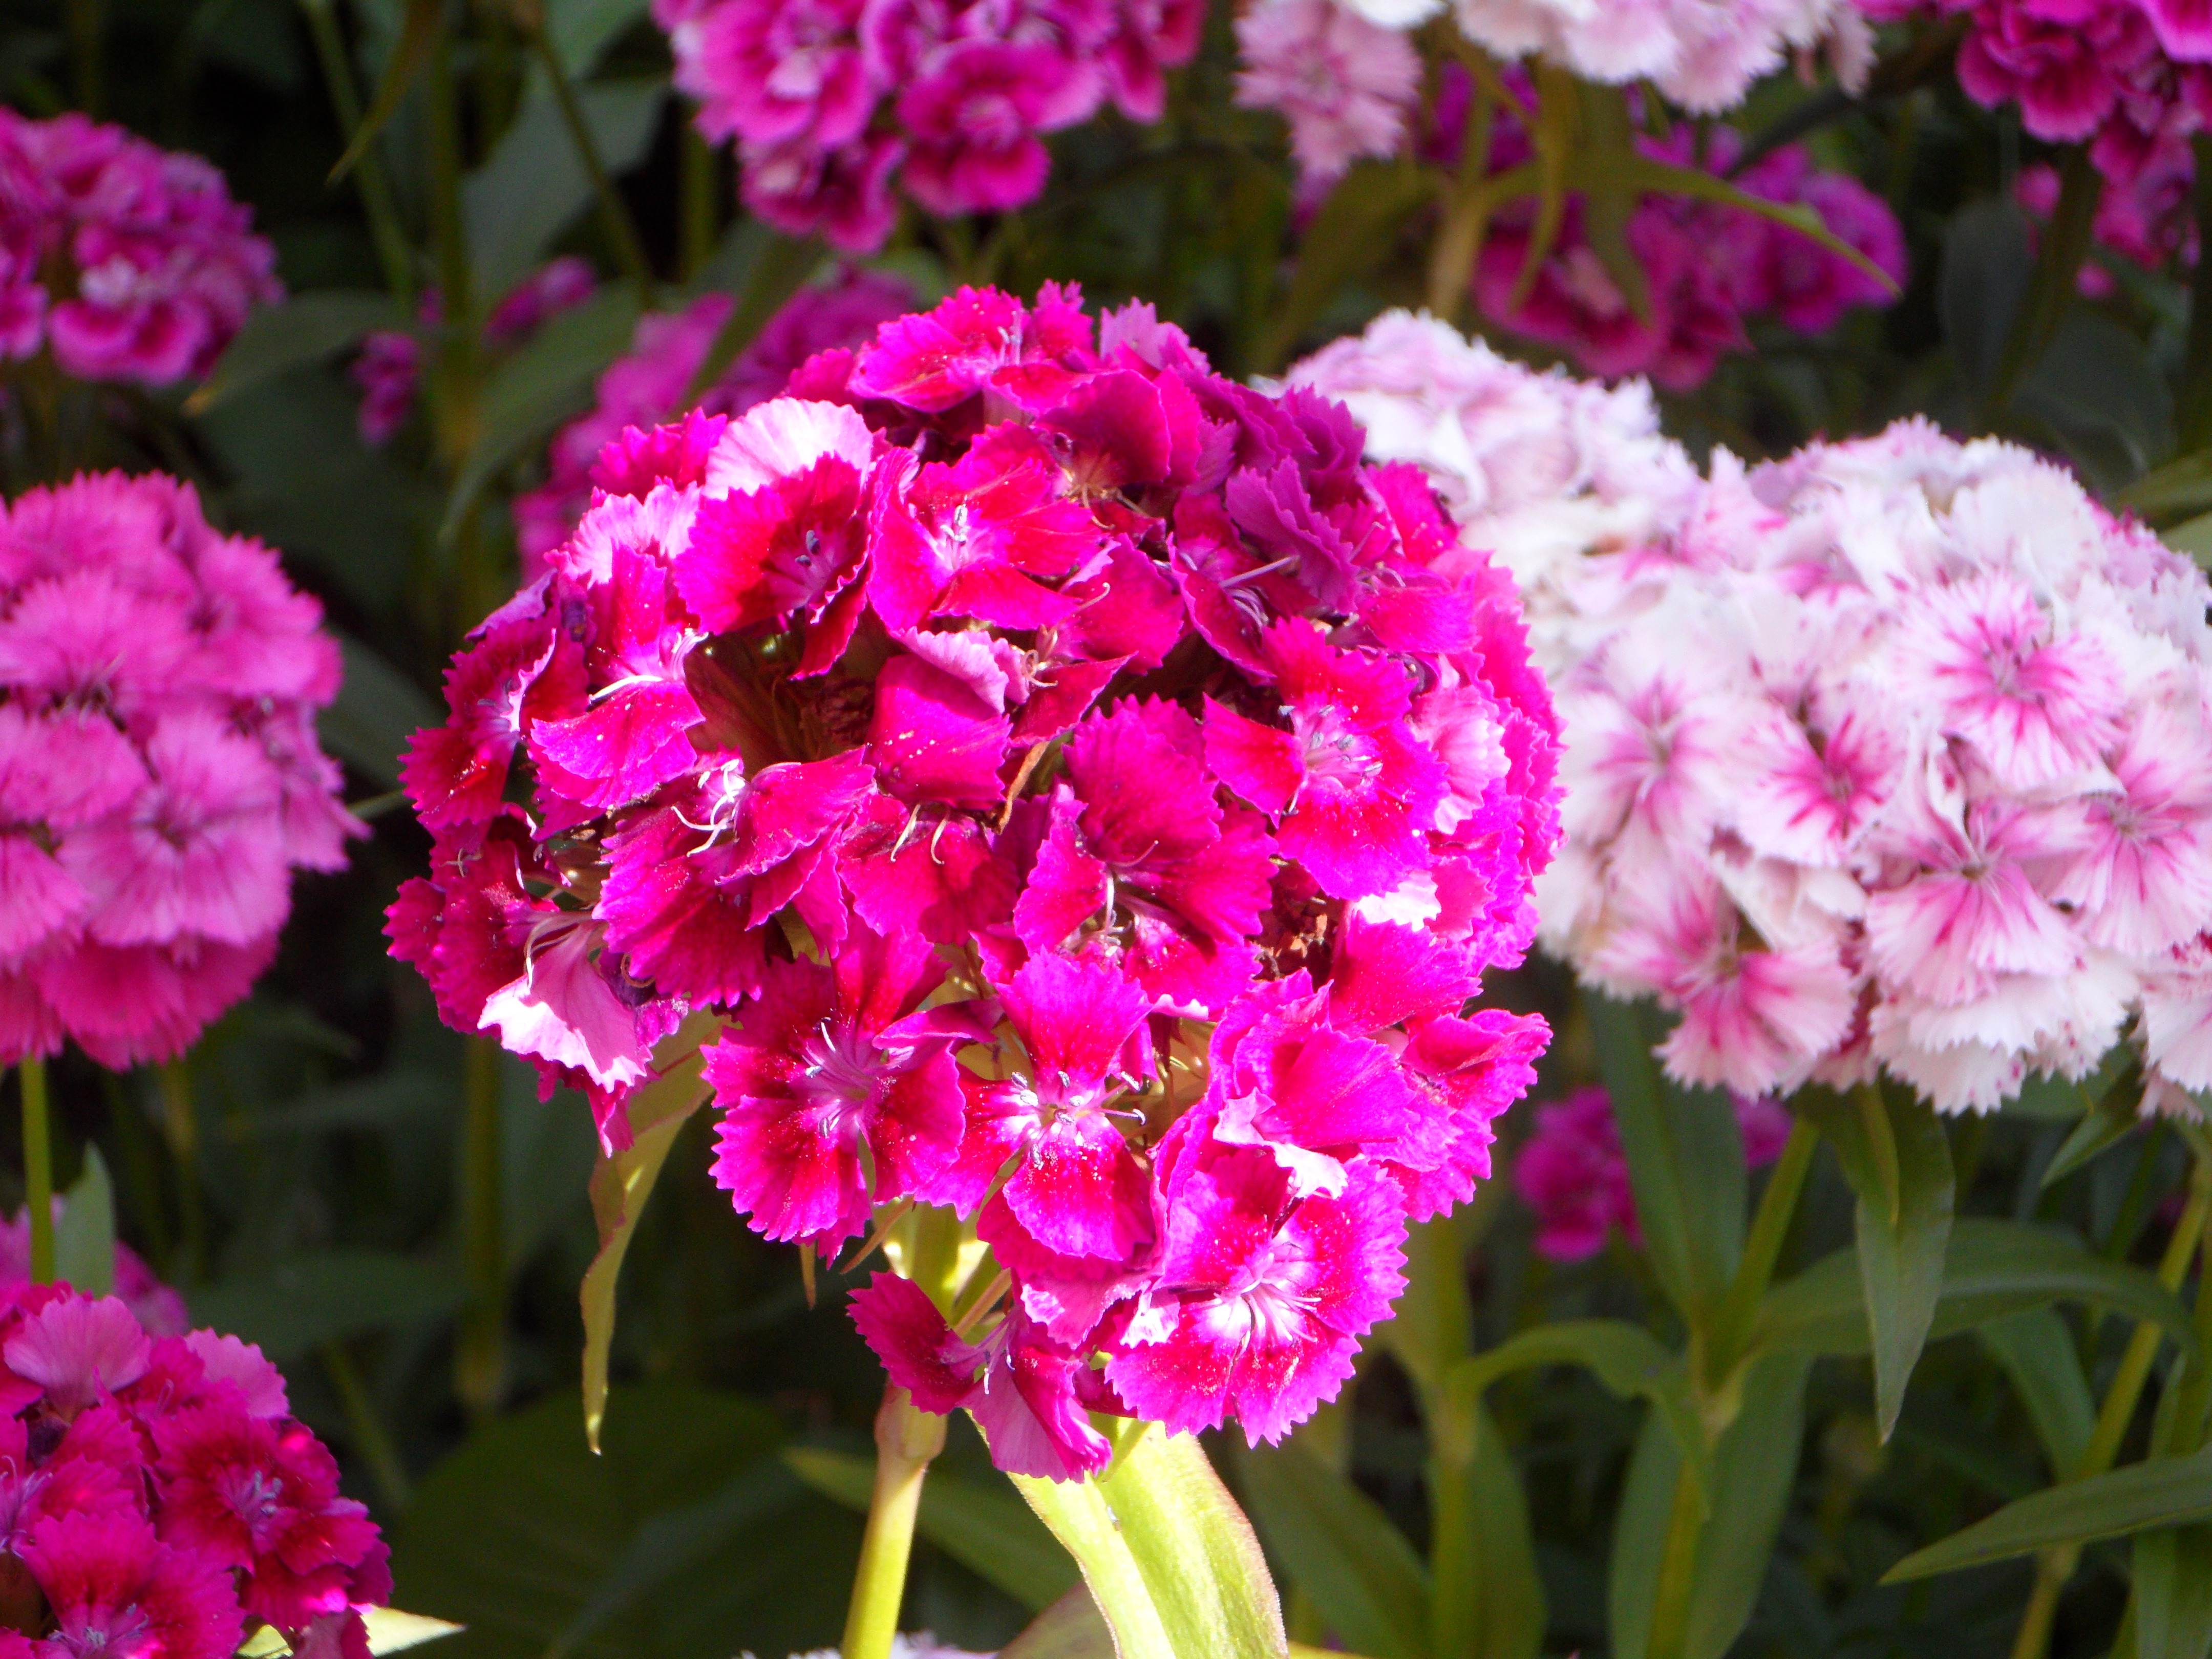
blossom, plant, flower, petal, bloom, botany, flora, flowers, carnation, flower garden, dianthus, flowering plant, annual plant, land plant, pink family, pussy toes everlasting